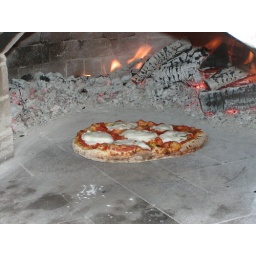
Taken in the woodfired pizza oven my husband built!